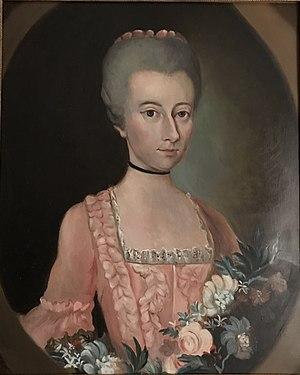
Ce portrait représente la jeune Louise-Adelaïde de Meinières, fille de Jean-Baptiste-François Durey de Meinières, président au Parlement de Paris. Elle épouse en juin 1758 Charles-Guillaume de Pechpeyrou-Comminges, comte de Guitaut.
Le château de Tresneau est un château situé sur la grande route de Paris au Mans, à vingt-deux lieues de Paris, dans la paroisse de Thimert et Ardelles, généralité d'Alençon. Le fief dépend à l'origine de la baronnie de Châteauneuf-en-Thymerais. Le manoir de Tresneau, attesté depuis le XVIᵉ siècle, est transformé ultérieurement en château puis vendu comme bien national à la Révolution Française avant d'être détruit au début du XIXᵉ siècle. Aujourd'hui, seuls une partie des fossés et quelques reliquats de murs attestent de l'emplacement du château disparu.
La famille de Pechpeyrou-Comminges de Guitaut est une famille subsistante de la noblesse française, d'extraction chevaleresque, originaire du Quercy, puis établie en Bourgogne. Sa filiation est suivie depuis 1346.